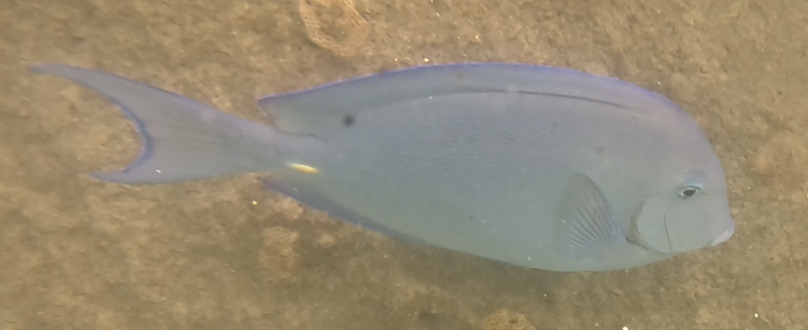
Acanthurus coeruleus (Atlantic Blue Tang)